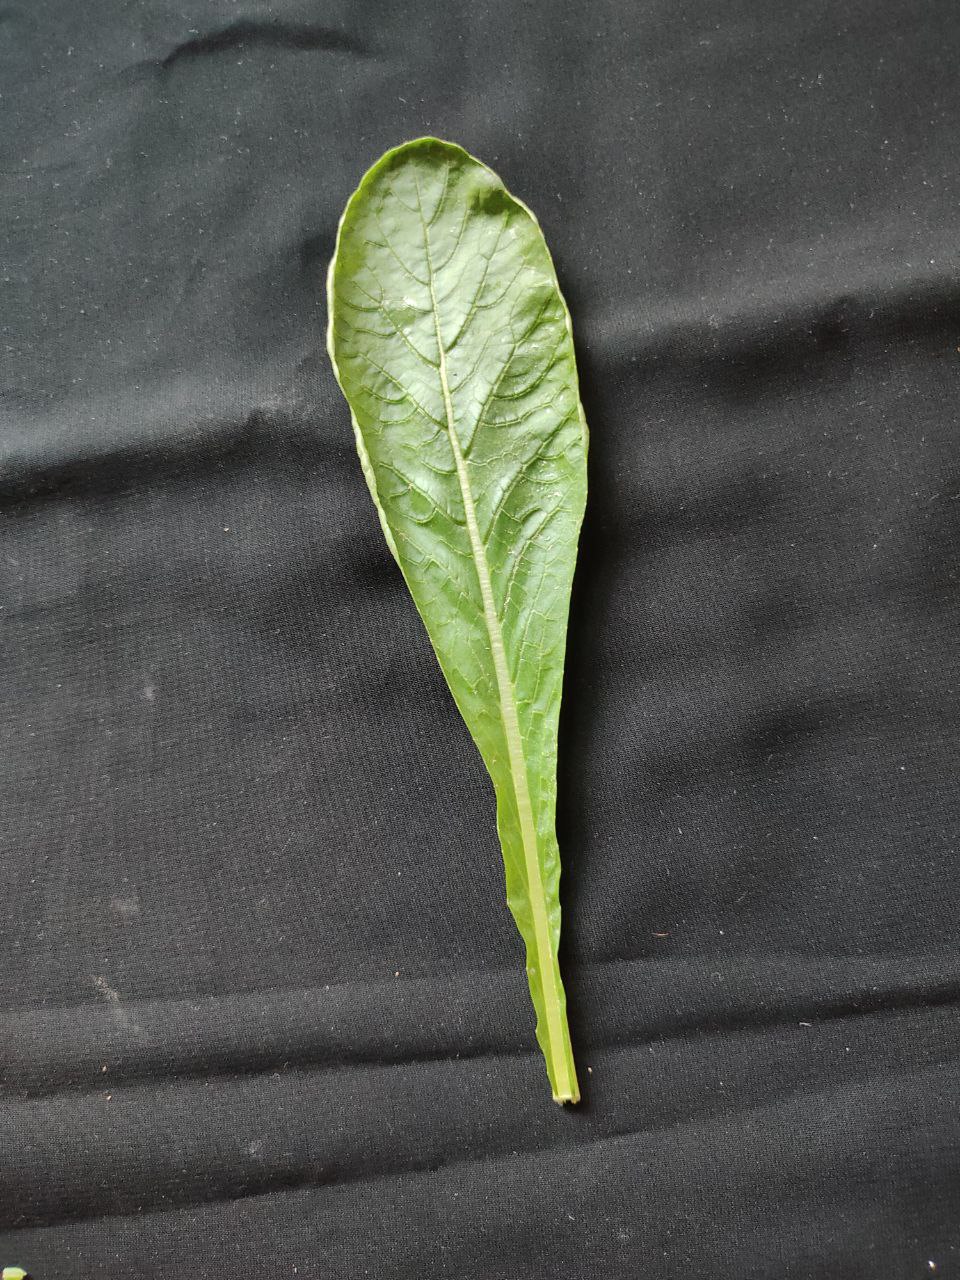
Label: Fresh leaf